Second Battle of Fort Sumter

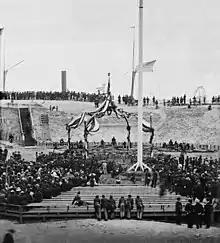
Flag-raising over Fort Sumter, April 14, 1865

After the unsuccessful boat assault, the bombardment recommenced and proceeded with varying degree of intensity, doing more damage to Fort Sumter until the end of the war. The garrison continued to suffer casualties. The Confederates continued to salvage guns and other material from the ruins and harassed the Union batteries on Morris Island with sharpshooters. The Confederates mounted four columbiads, one columbiad rifled, and two rifled 42-pounders, in the left face, bottom tier casemates. The last Confederate commander, Major Thomas A. Huguenin, a graduate from The Citadel, The Military College of South Carolina, never surrendered Fort Sumter, but General William T. Sherman's advance through South Carolina finally forced the Confederates to evacuate Charleston on February 17, 1865, and abandon Fort Sumter. The Federal government formally took possession of Fort Sumter on February 22, 1865, with a flag-raising ceremony. One Union soldier was killed and another Union soldier was mortally wounded during the surrender ceremony. Fifty-two Confederate soldiers were killed there during the remainder of the war. While a number of slaves were killed while working at the fort, the exact number is unknown.